History of Sussex

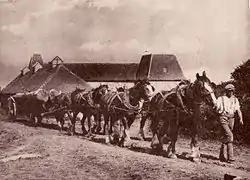
Hauling timber from Sussex woods.

When the Romans arrived in Sussex around AD 43, they would have found remote bands of people smelting iron in the forest of Andresweald. Timber was used to produce charcoal to fuel the smelting process. There is evidence that the Roman engineers improved the road system in the area, by first metalling the old cart tracks and then putting in new roads. This was so they could produce and distribute the wrought iron more efficiently.